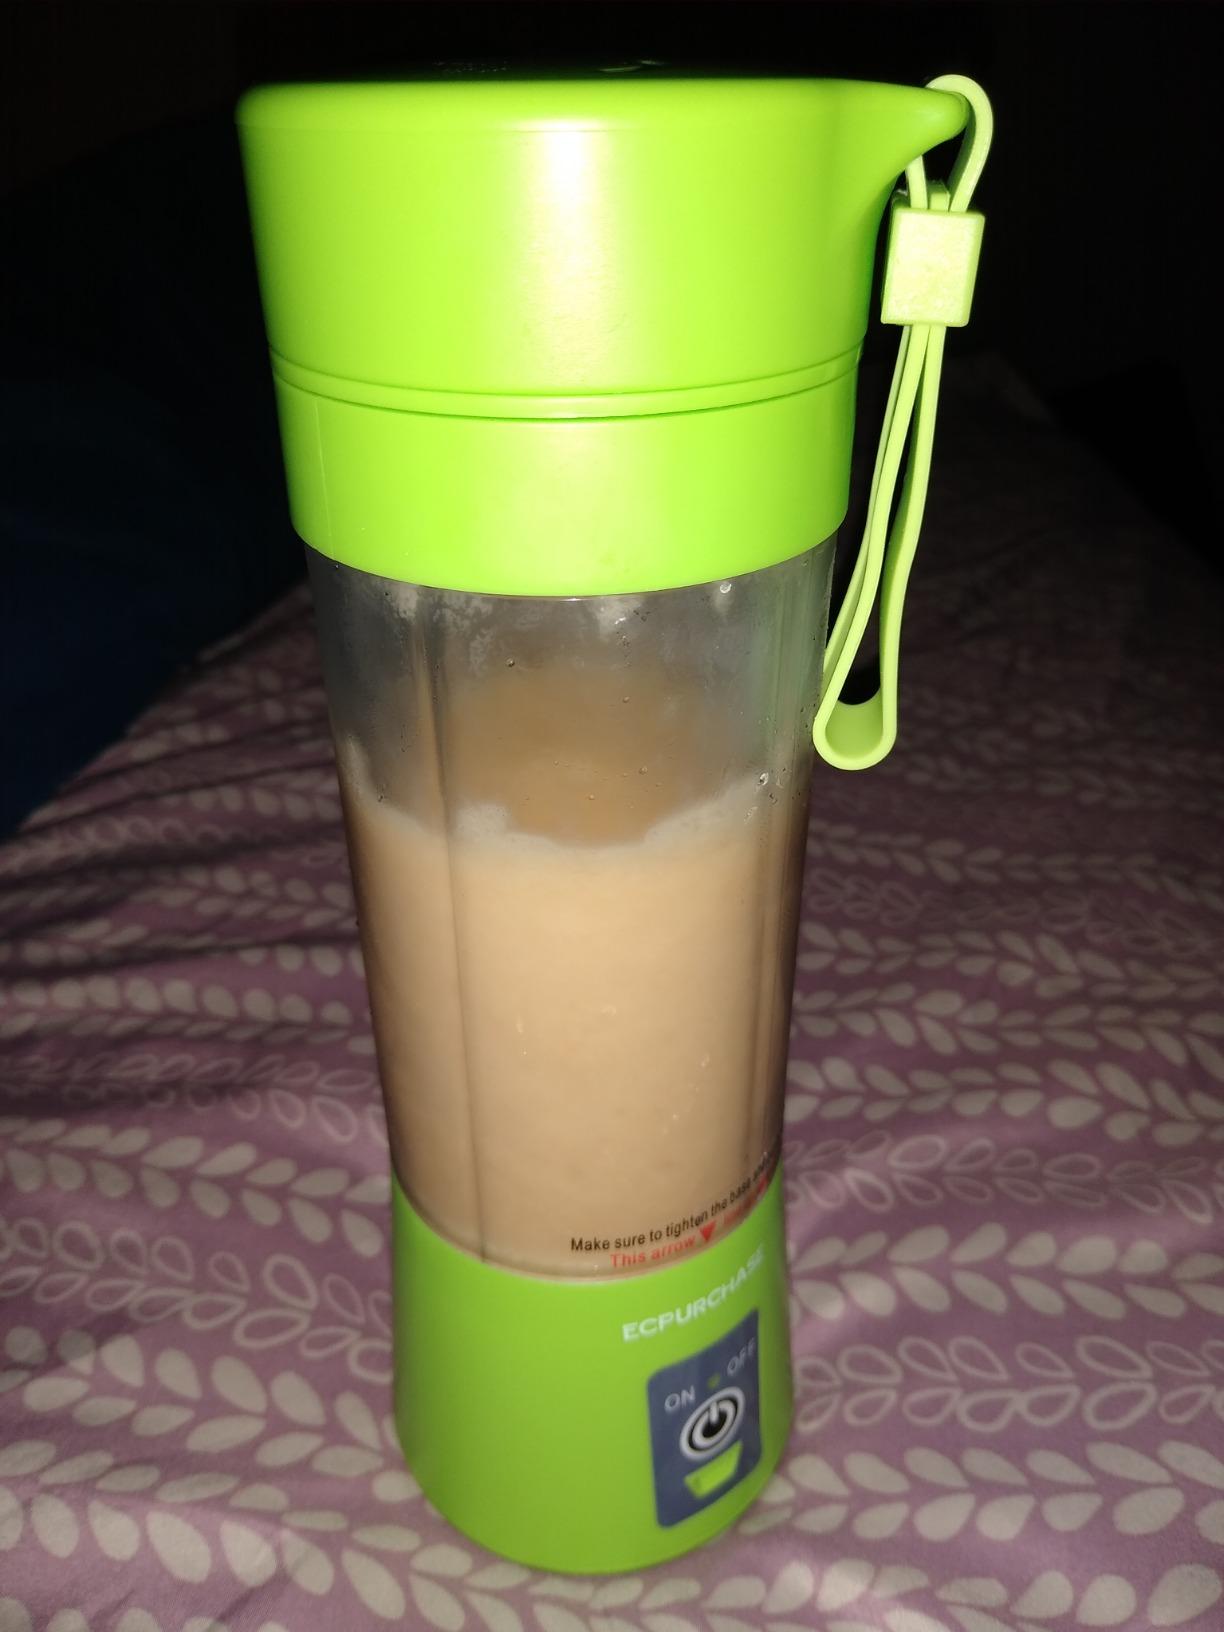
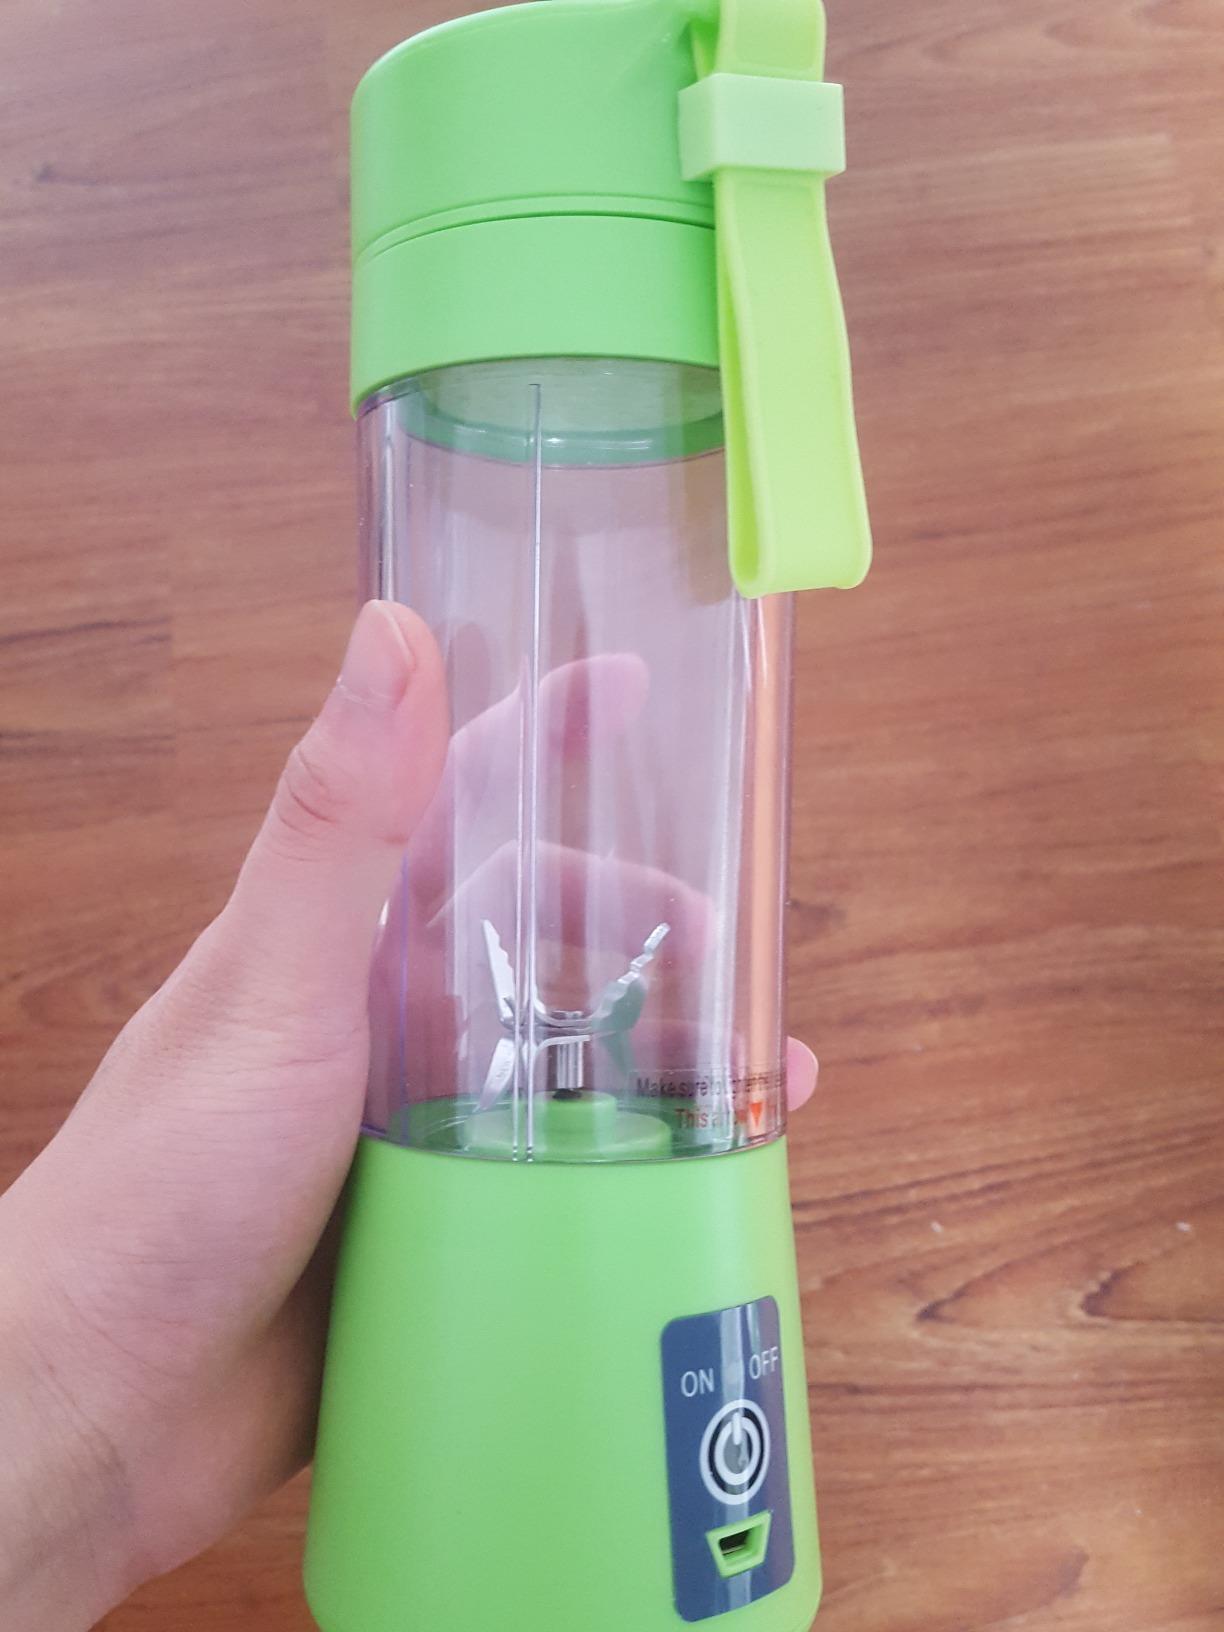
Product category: items_blender
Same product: yes